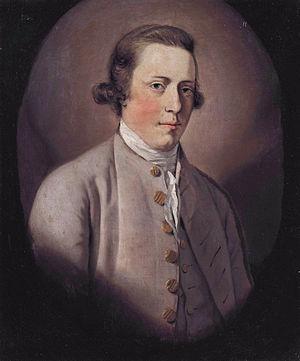
Henry Prittie, 1ᵉʳ baron Dunalley est un pair irlandais et membre du Parlement.